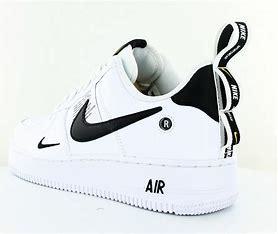
Brand: Nike
Model: Air Force 1 07 LV8